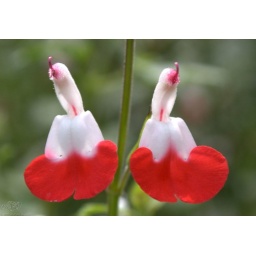
These lovely white and red flower caught my eye.Taken in St. James's park.